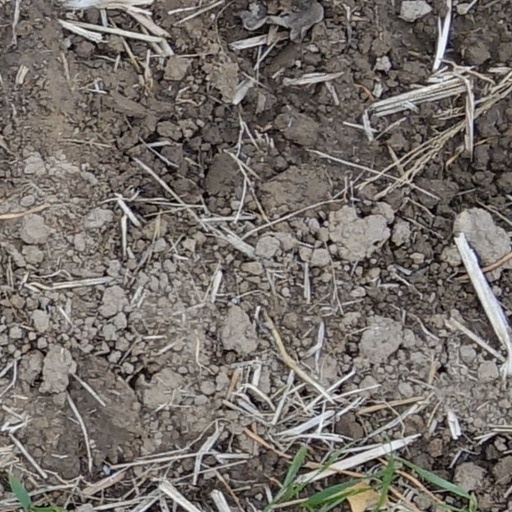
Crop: wheat